Answer in natural language. Considering the relative positions, is black metal chair (marked A) to the left or right of black metal chair (marked C)? Choose between the following options: left or right
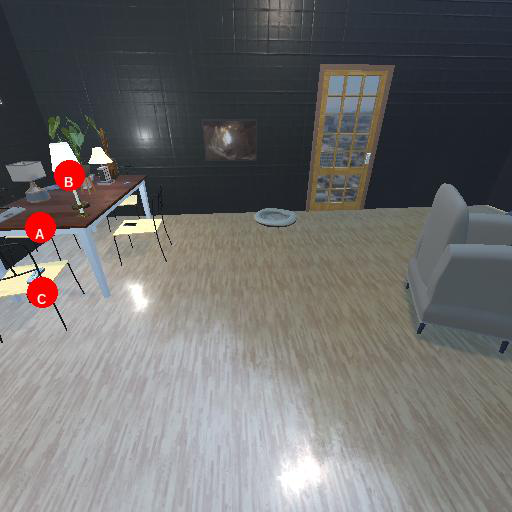
<answer>left</answer>